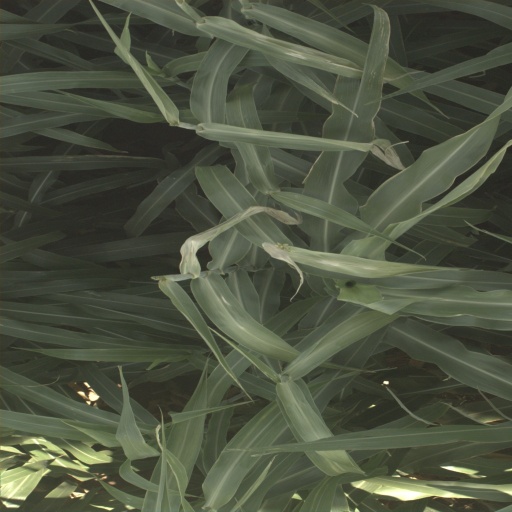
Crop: sorghum